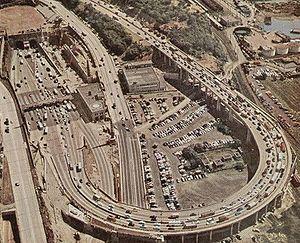
Le Lincoln Tunnel est un tunnel routier qui traverse le fleuve Hudson pour relier New York, au niveau du quartier de Chelsea sur l'île de Manhattan, à la ville de Weehawken dans le New Jersey, sur le continent. Environ 120 000 véhicules l'empruntent chaque jour, ce qui en fait l'un des tunnels autoroutiers les plus fréquentés au monde.